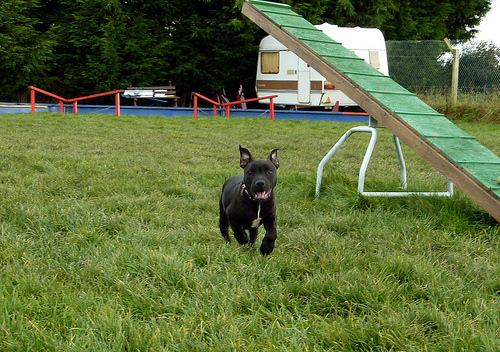
Animal: dog
Breed: staffordshire_bull_terrier